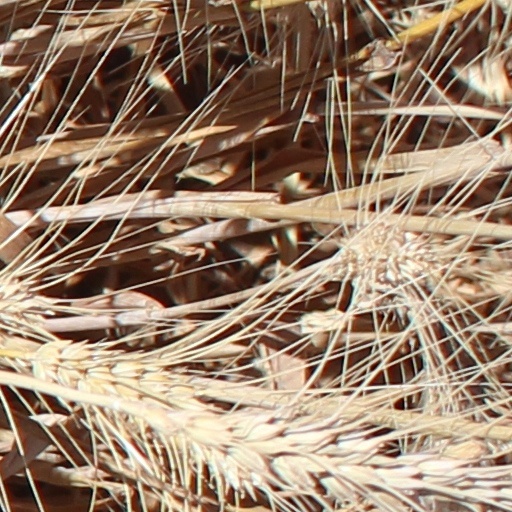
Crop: wheat